Stelman

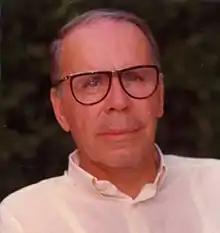
A photo of Stelman

Stelman, pseudonym of Stelio Manneschi (Talla, Arezzo, November 10, 1927 – Arezzo, October 20, 1998), was an Italian painter.